Imperial hunt of the Qing dynasty

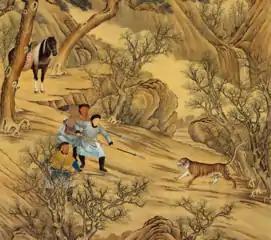
Detail from "Hongli Spearing a Tiger"

Scheduled hunting activities at Mulan included both the eponymous "muran" variety as well as large-scale "aba" hunts. Several thousand soldiers were required for the "aba" hunt. A temporary imperial camp would be placed north of the hunting site. On the day of the hunt, the participants would be split into a left wing and a right wing, arrayed in two semi-circular groups spread out over a distance of several miles. Once the two semi-circles had joined, the wing leaders would order the men to close in. The circle would then be reduced to a size of two or three li in circumference, gathering the prey within.